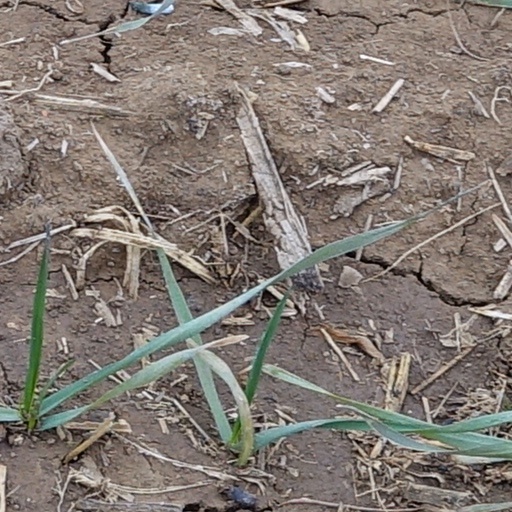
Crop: wheat